Organ Sonatas (Bach)

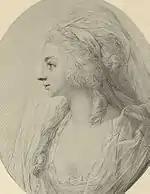
Portrait of Sara Levy by Anton Graff, 1786

There are also later copies of the autograph manuscript in Vienna, made by Johann Christoph Oley in the 1760s, and in Berlin, in the library of Princess Anna Amalia, which contained an exceptional number of Bach manuscripts. Bach's former pupil Johann Kirnberger was music teacher to Anna Amalia: like her flute-playing brother Frederick the Great, who employed Carl Philipp Emanuel Bach as court harpsichordist, she was a keen amateur musician, composing and playing the organ.